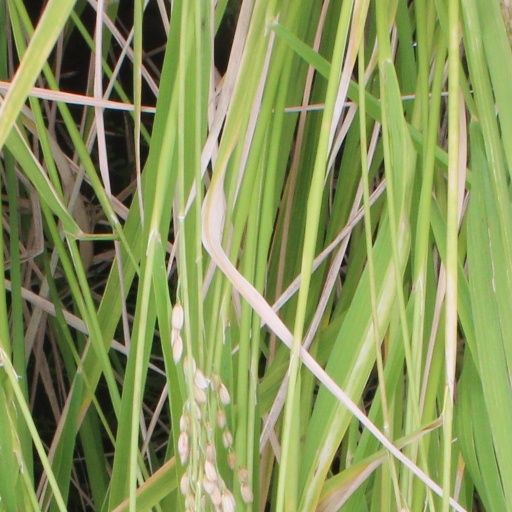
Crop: rice